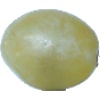
Label: Grape White 1